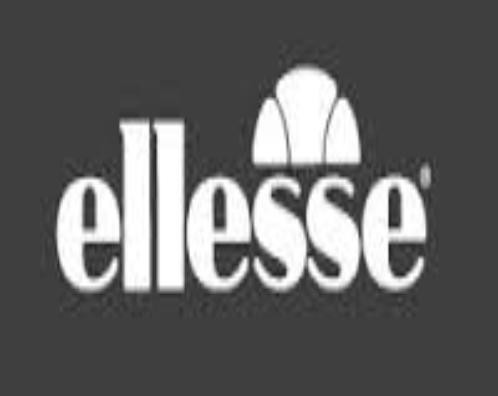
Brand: Ellesse
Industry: Clothes